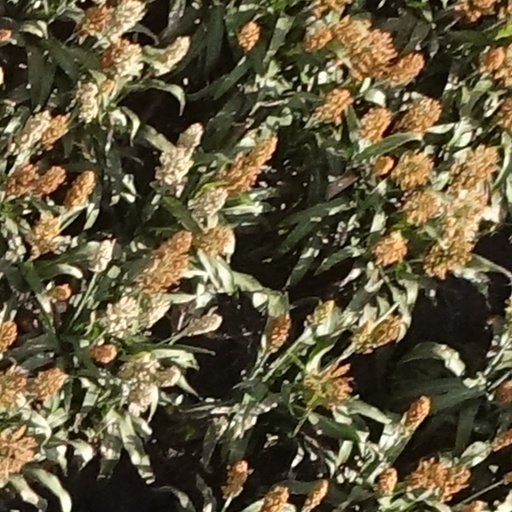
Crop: sorghum